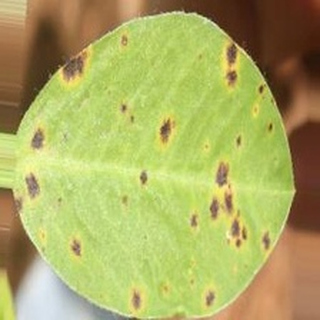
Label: groundnut_late_leaf_spot